Polish Radiation Research Society

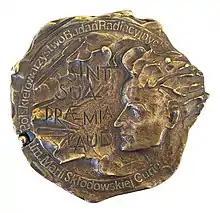
The Maria Skłodowska-Curie Medal awarded by the PRRS to outstanding scientists in the field of radiation research

The PRRS organizes conferences, scientific meetings, lectures, training courses, and contests covering the field of radiation research and related areas. It also awards prizes for outstanding scientific achievements and funds grants to promising young researchers. The Society publishes books and other scientific materials, expresses opinions on radiation-related issues, and petitions the state authorities in this regard.